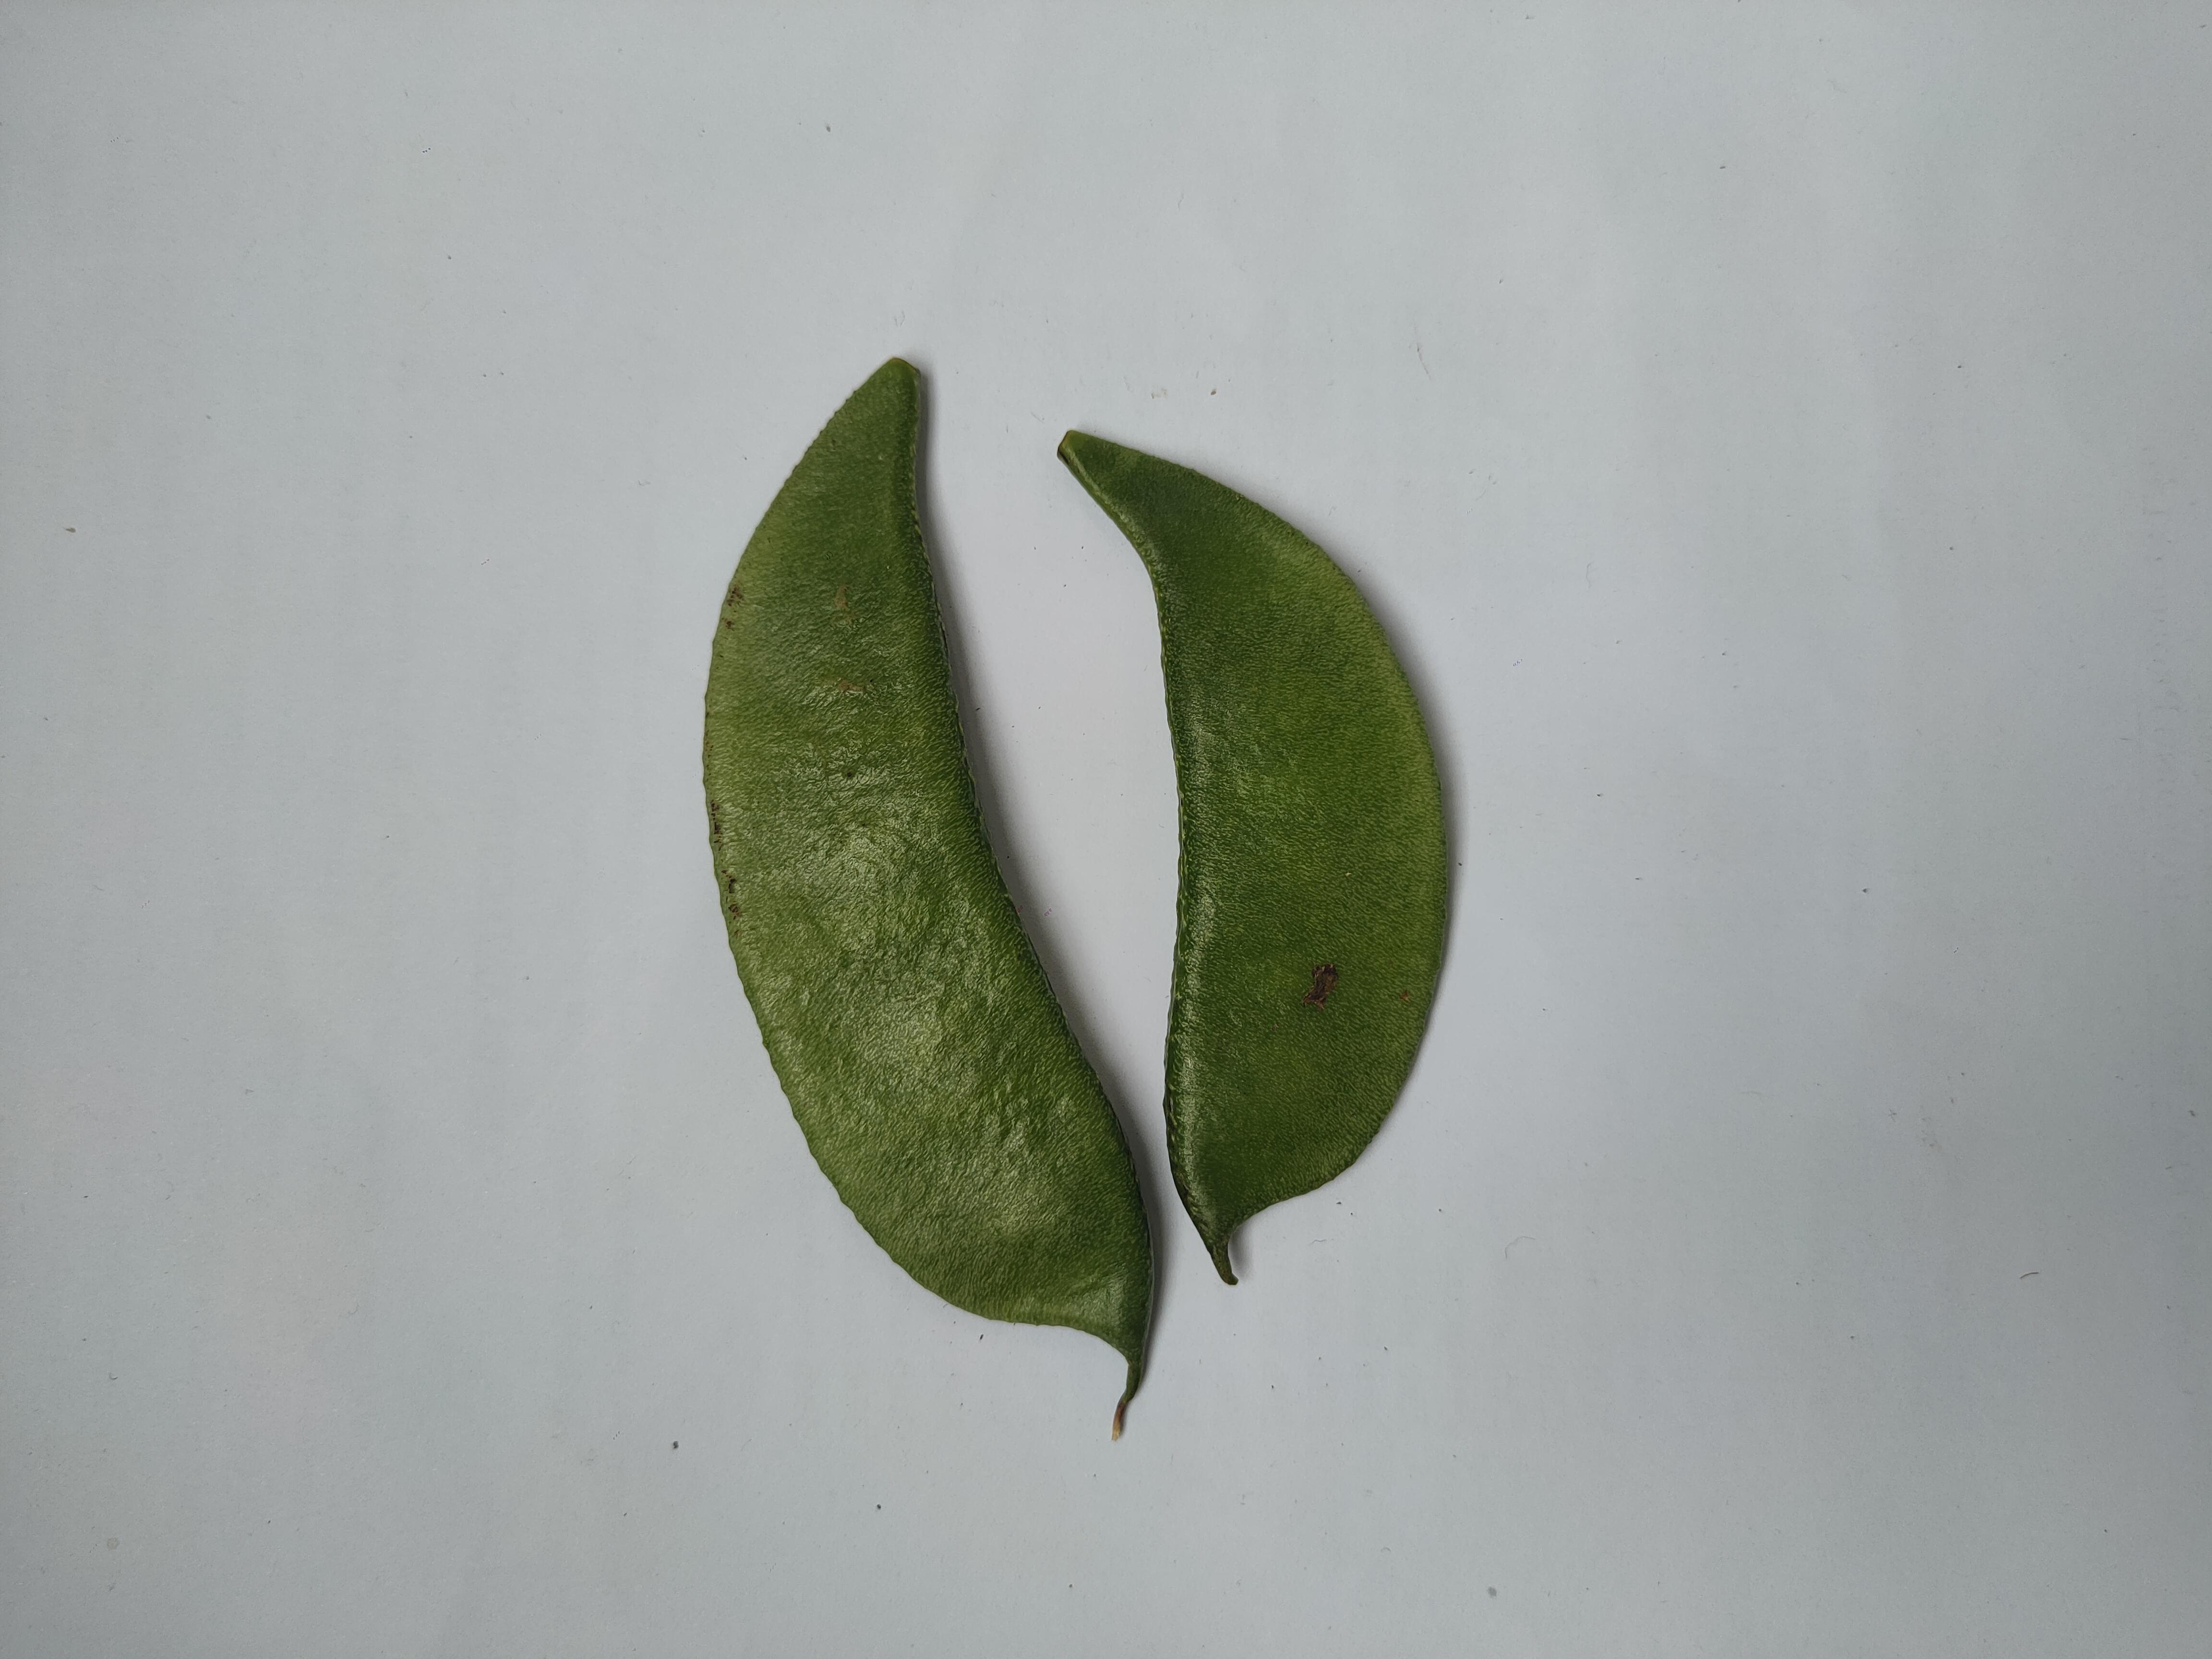
Label: Bean